St. Albans Raid

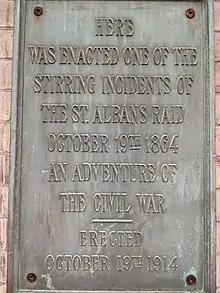
Plaque in St. Albans memorializing the St. Albans Raid

The St. Albans Raid was the northernmost land action of the American Civil War. Taking place in St. Albans, Vermont, on October 19, 1864, it was a raid conducted out of the Province of Canada by 21 Confederate soldiers who had recently failed in engagements with the Union Army and evaded subsequent capture in the United States. The mission of the raid was to rob banks to raise money, and to trick the Union Army into diverting troops to defend their northern border against further raids. The Confederates obtained the money, killed a local, set the town on fire, and escaped back to Canada.